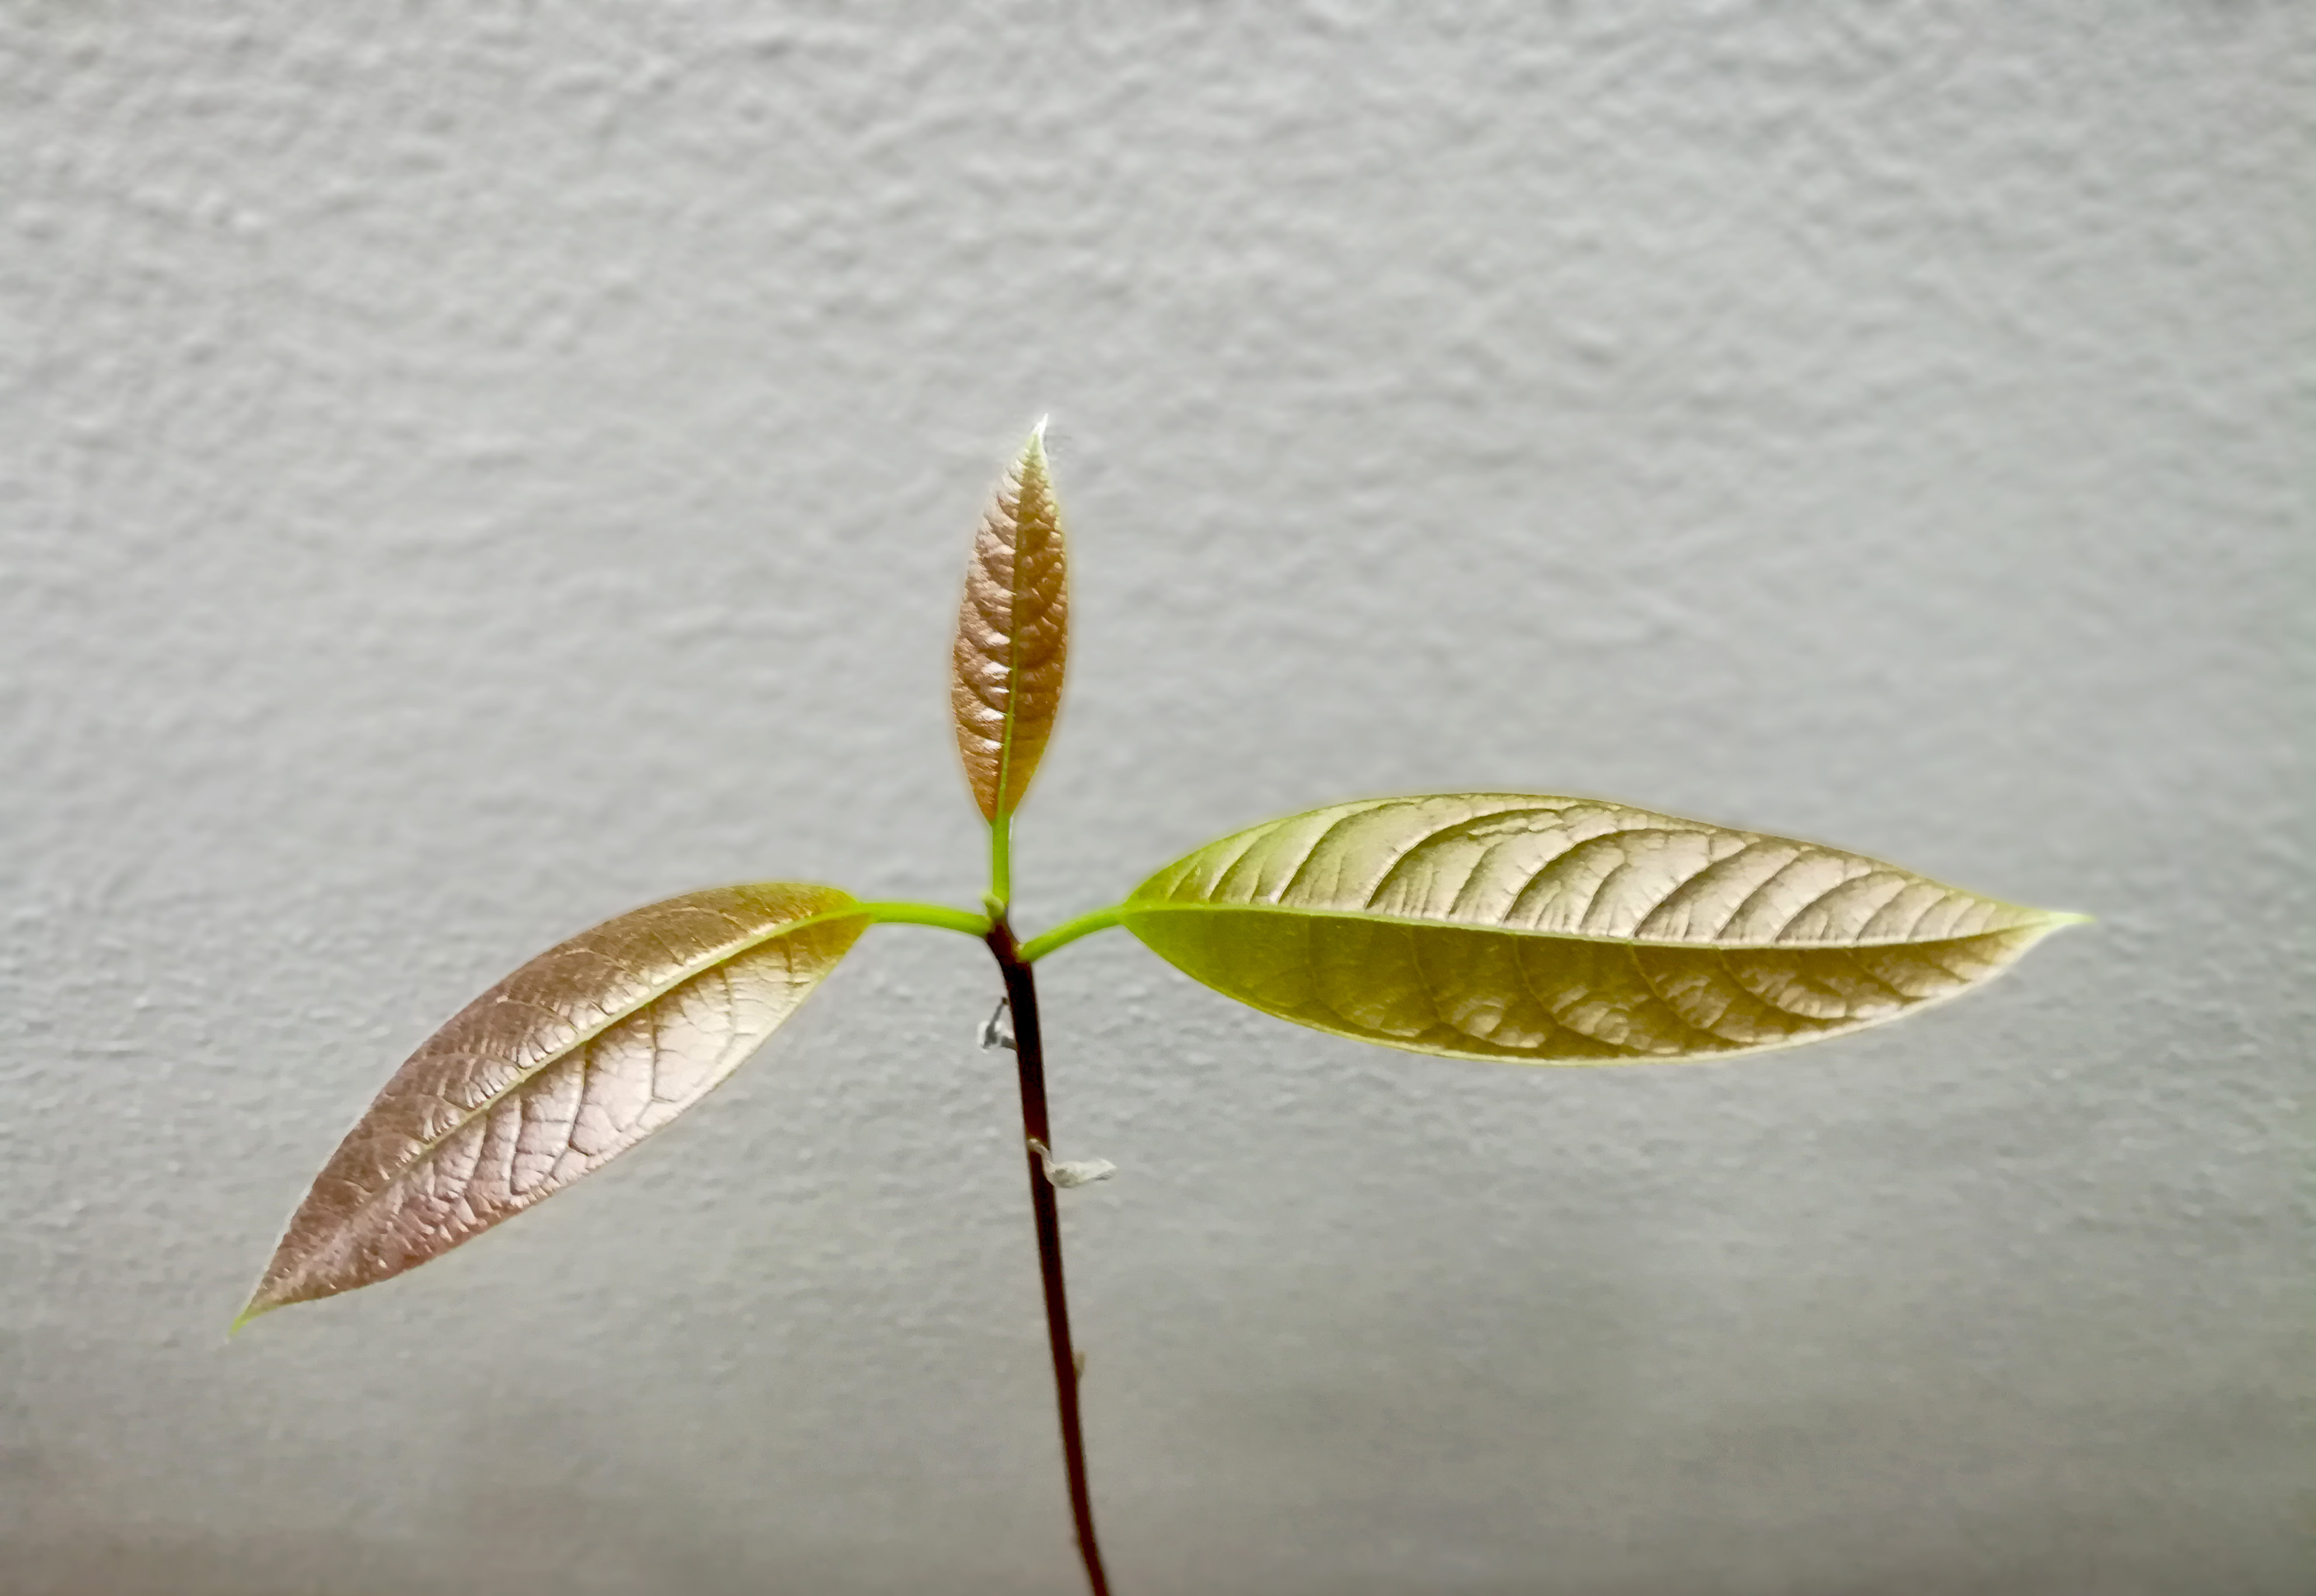
mango leaves, plant, flower, terrestrial plant, twig, tree, flowering plant, fashion accessory, feather, plant stem, macro photography, annual plant, deciduous, Pedicel, birch family, anthurium, nettle family